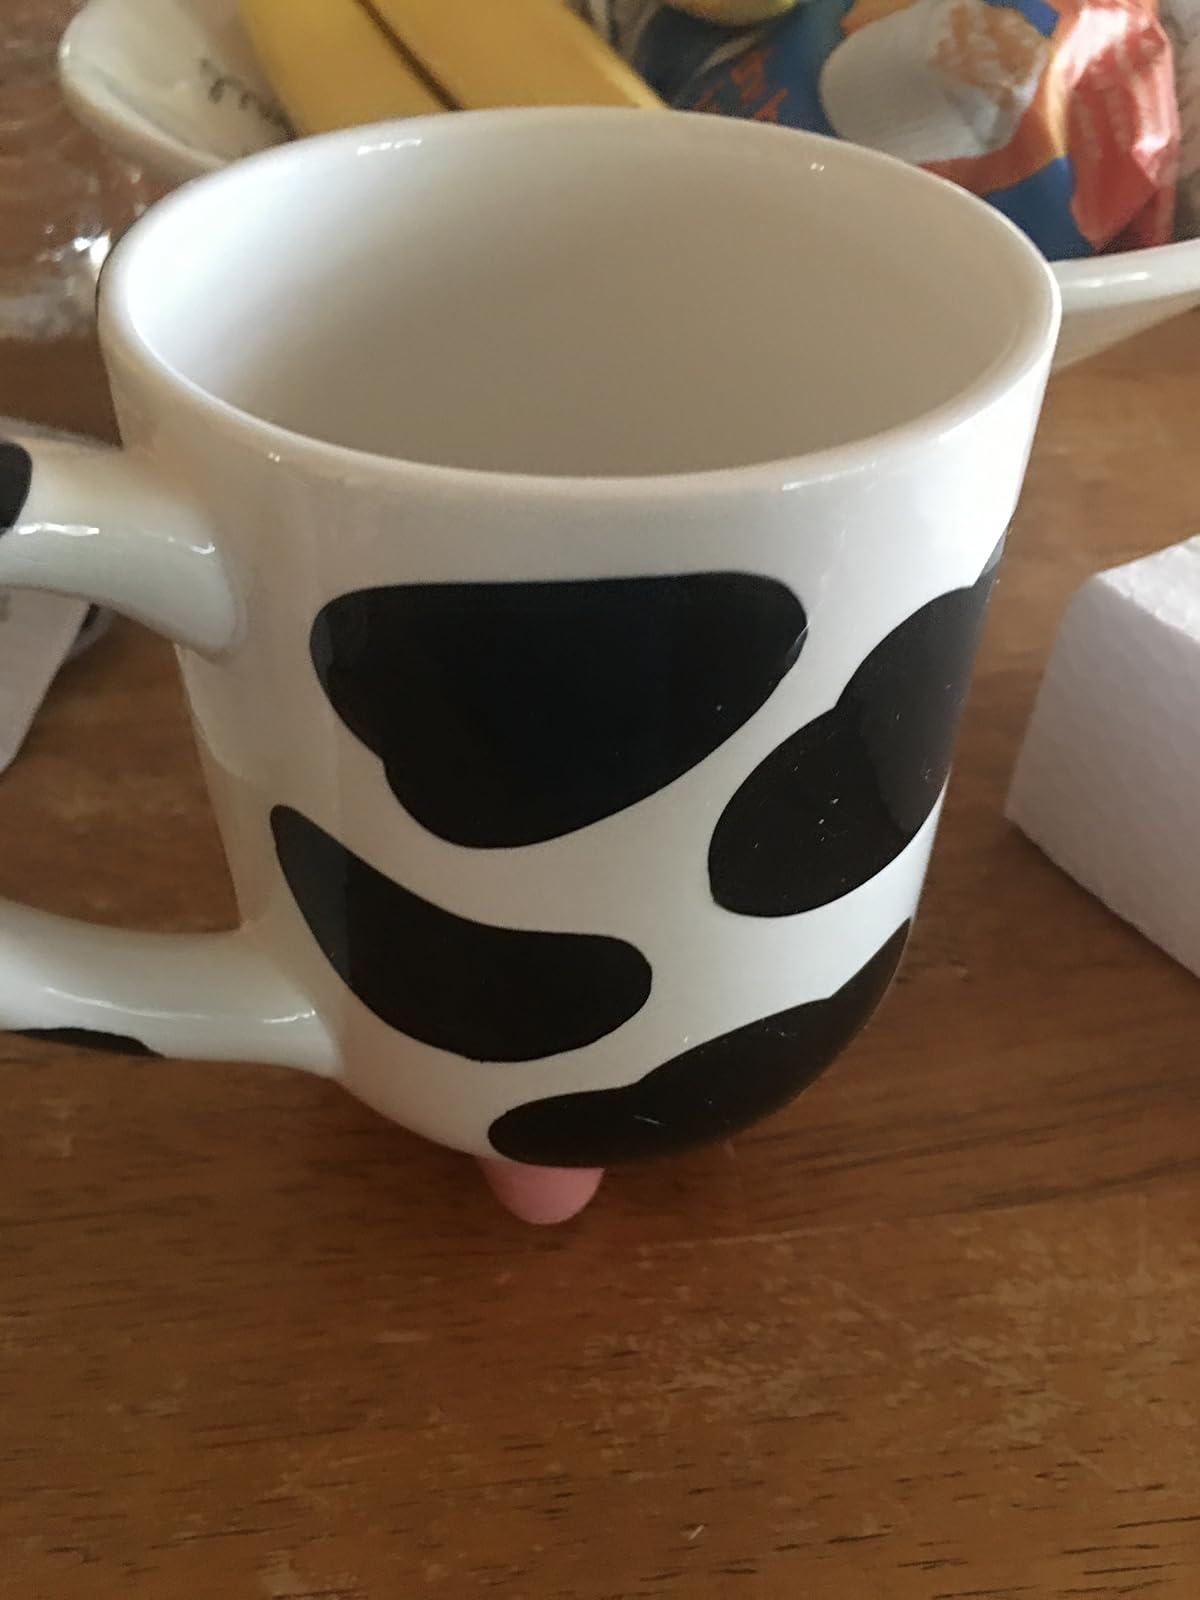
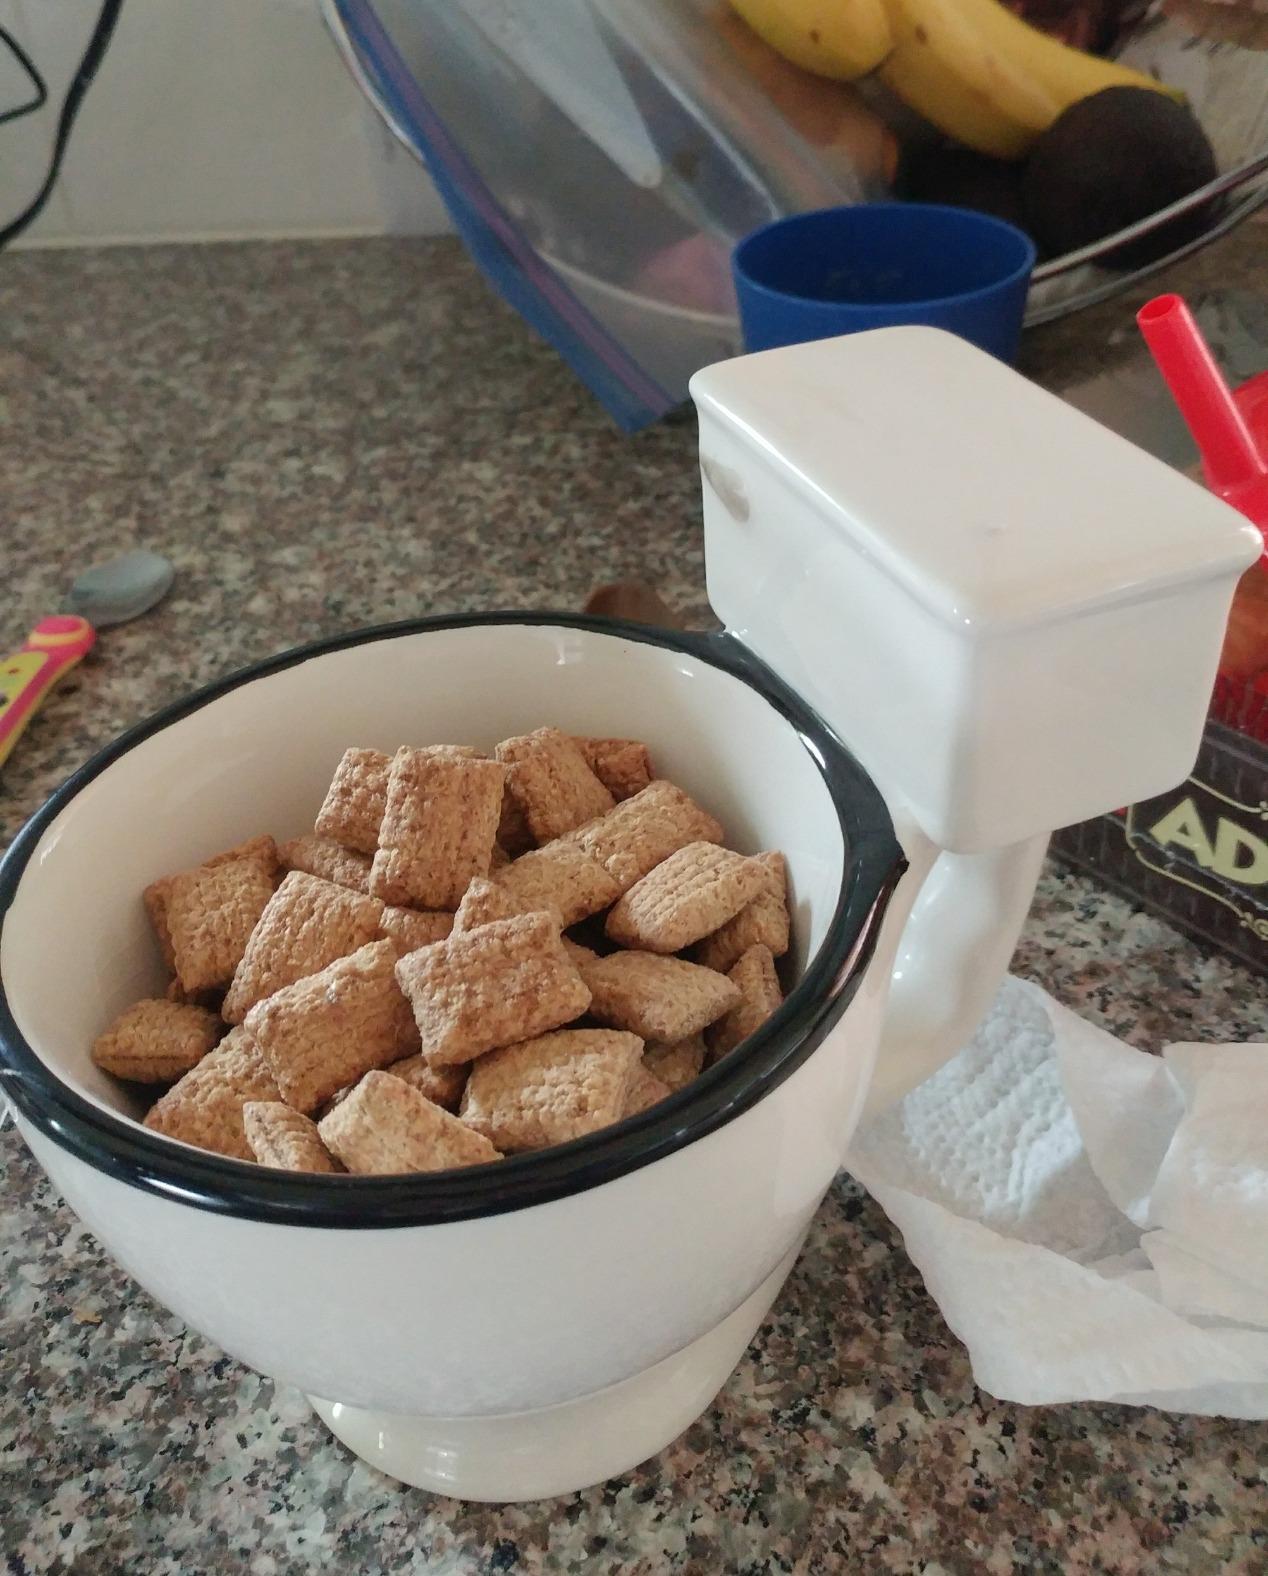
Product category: items_mug
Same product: no